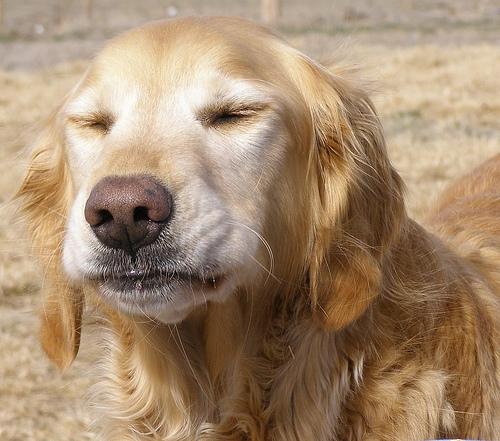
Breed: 5355-n000126-golden_retriever